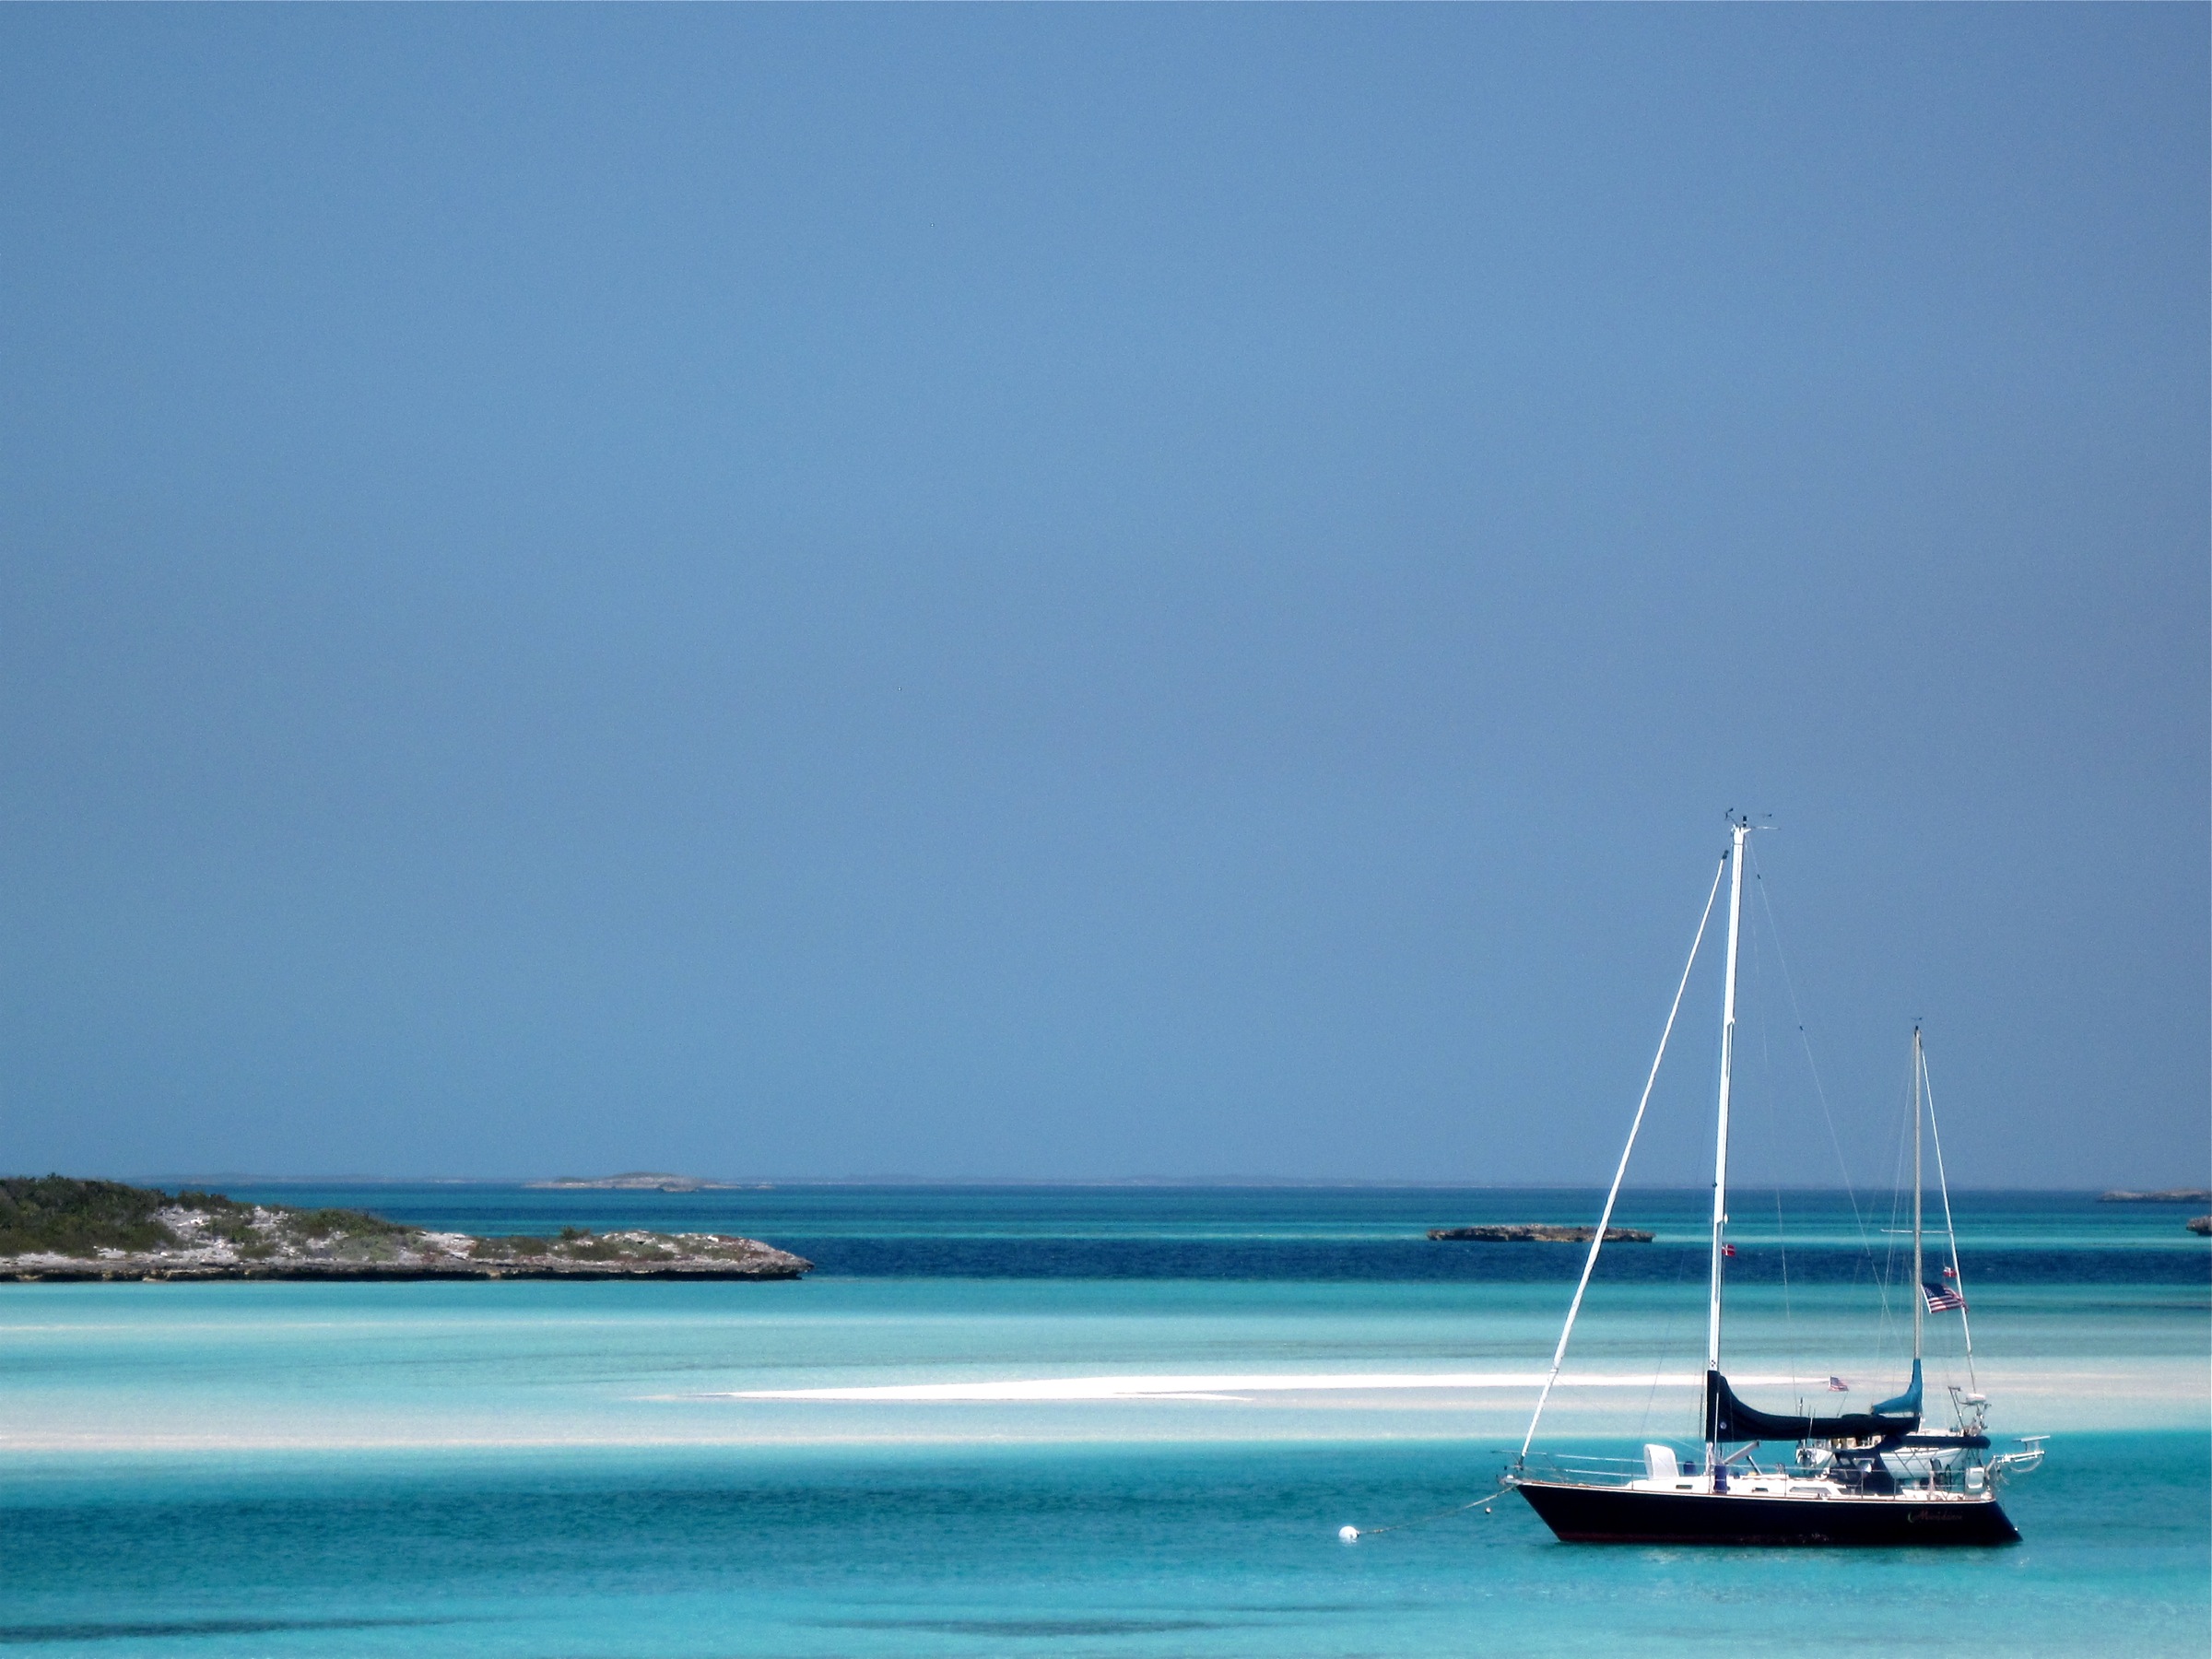
beach, sea, coast, ocean, horizon, boat, shore, vehicle, sailing, bay, sailboat, bahamas, watercraft, 2009365